Willys MB

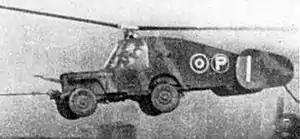
Hafner Rotabuggy in flight

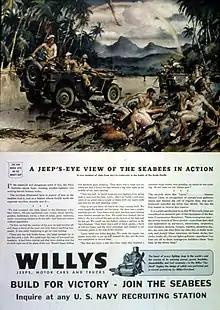
Willys wartime ad promoting the Jeeps' contribution to the war effort – in particular used by the Seabees

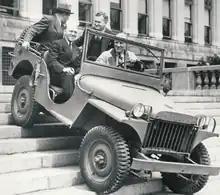
In 1941, Willys publicly showed off their MA's off-road capabilities, like by stair-climbing on Capitol Hill

To extend the jeep's luggage space, the simplest, and most frequently used method was the addition of a rear baggage rack. In exceptional cases, units would actually stretch both body and frame of a jeep, to give it more passenger and luggage space, but for this usage, a Dodge WC model was available in many cases. Nevertheless, building stretched, 6×6 jeeps with ton cross-country payload, was explored with much interest. As early as July 1941, after the unsuccessful testing with the T2 and T2E1 37 mm antitank guns mounted on Bantam jeeps, the U.S. Quartermaster Corps (QMC) thought to lengthen ton jeeps into 6WD for specialized roles, including the 37 mm gun. Willys was contracted that month for both a T13 and a T14 gun motor carriage, based on the Willys MA – one firing forward, and one rearward, like the earlier Bantams. In reality, two models of rearward firing T14 were built, based on Willys "MBs", one slat grille in late 1941, and one or more stamped grilles, by January 1942.